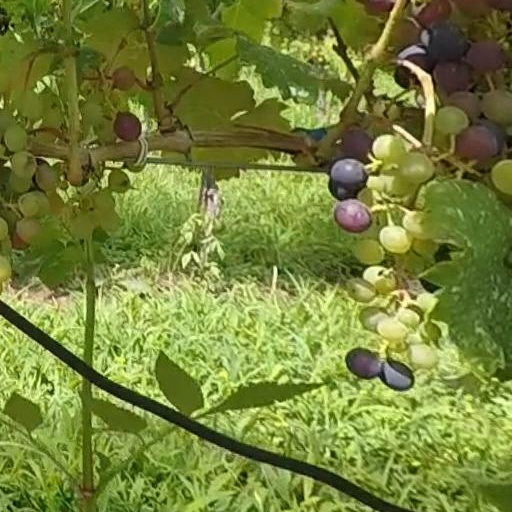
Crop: grape